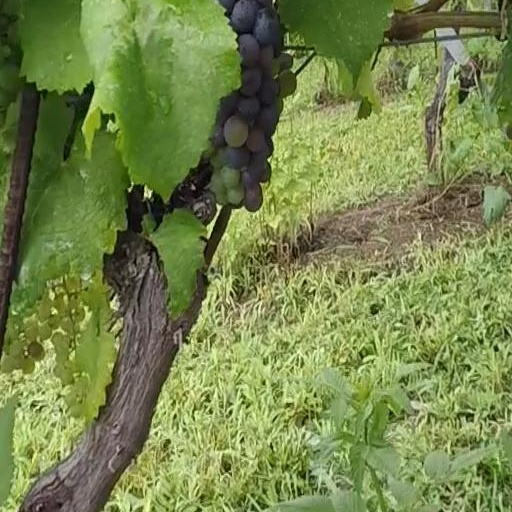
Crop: grape